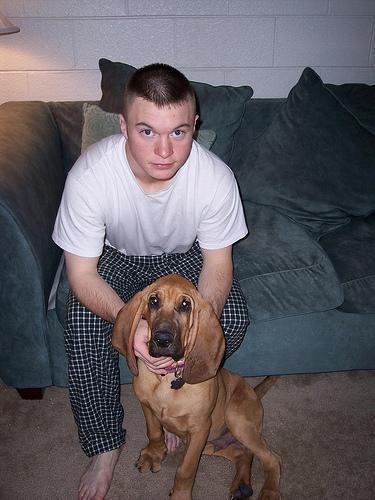
bloodhound